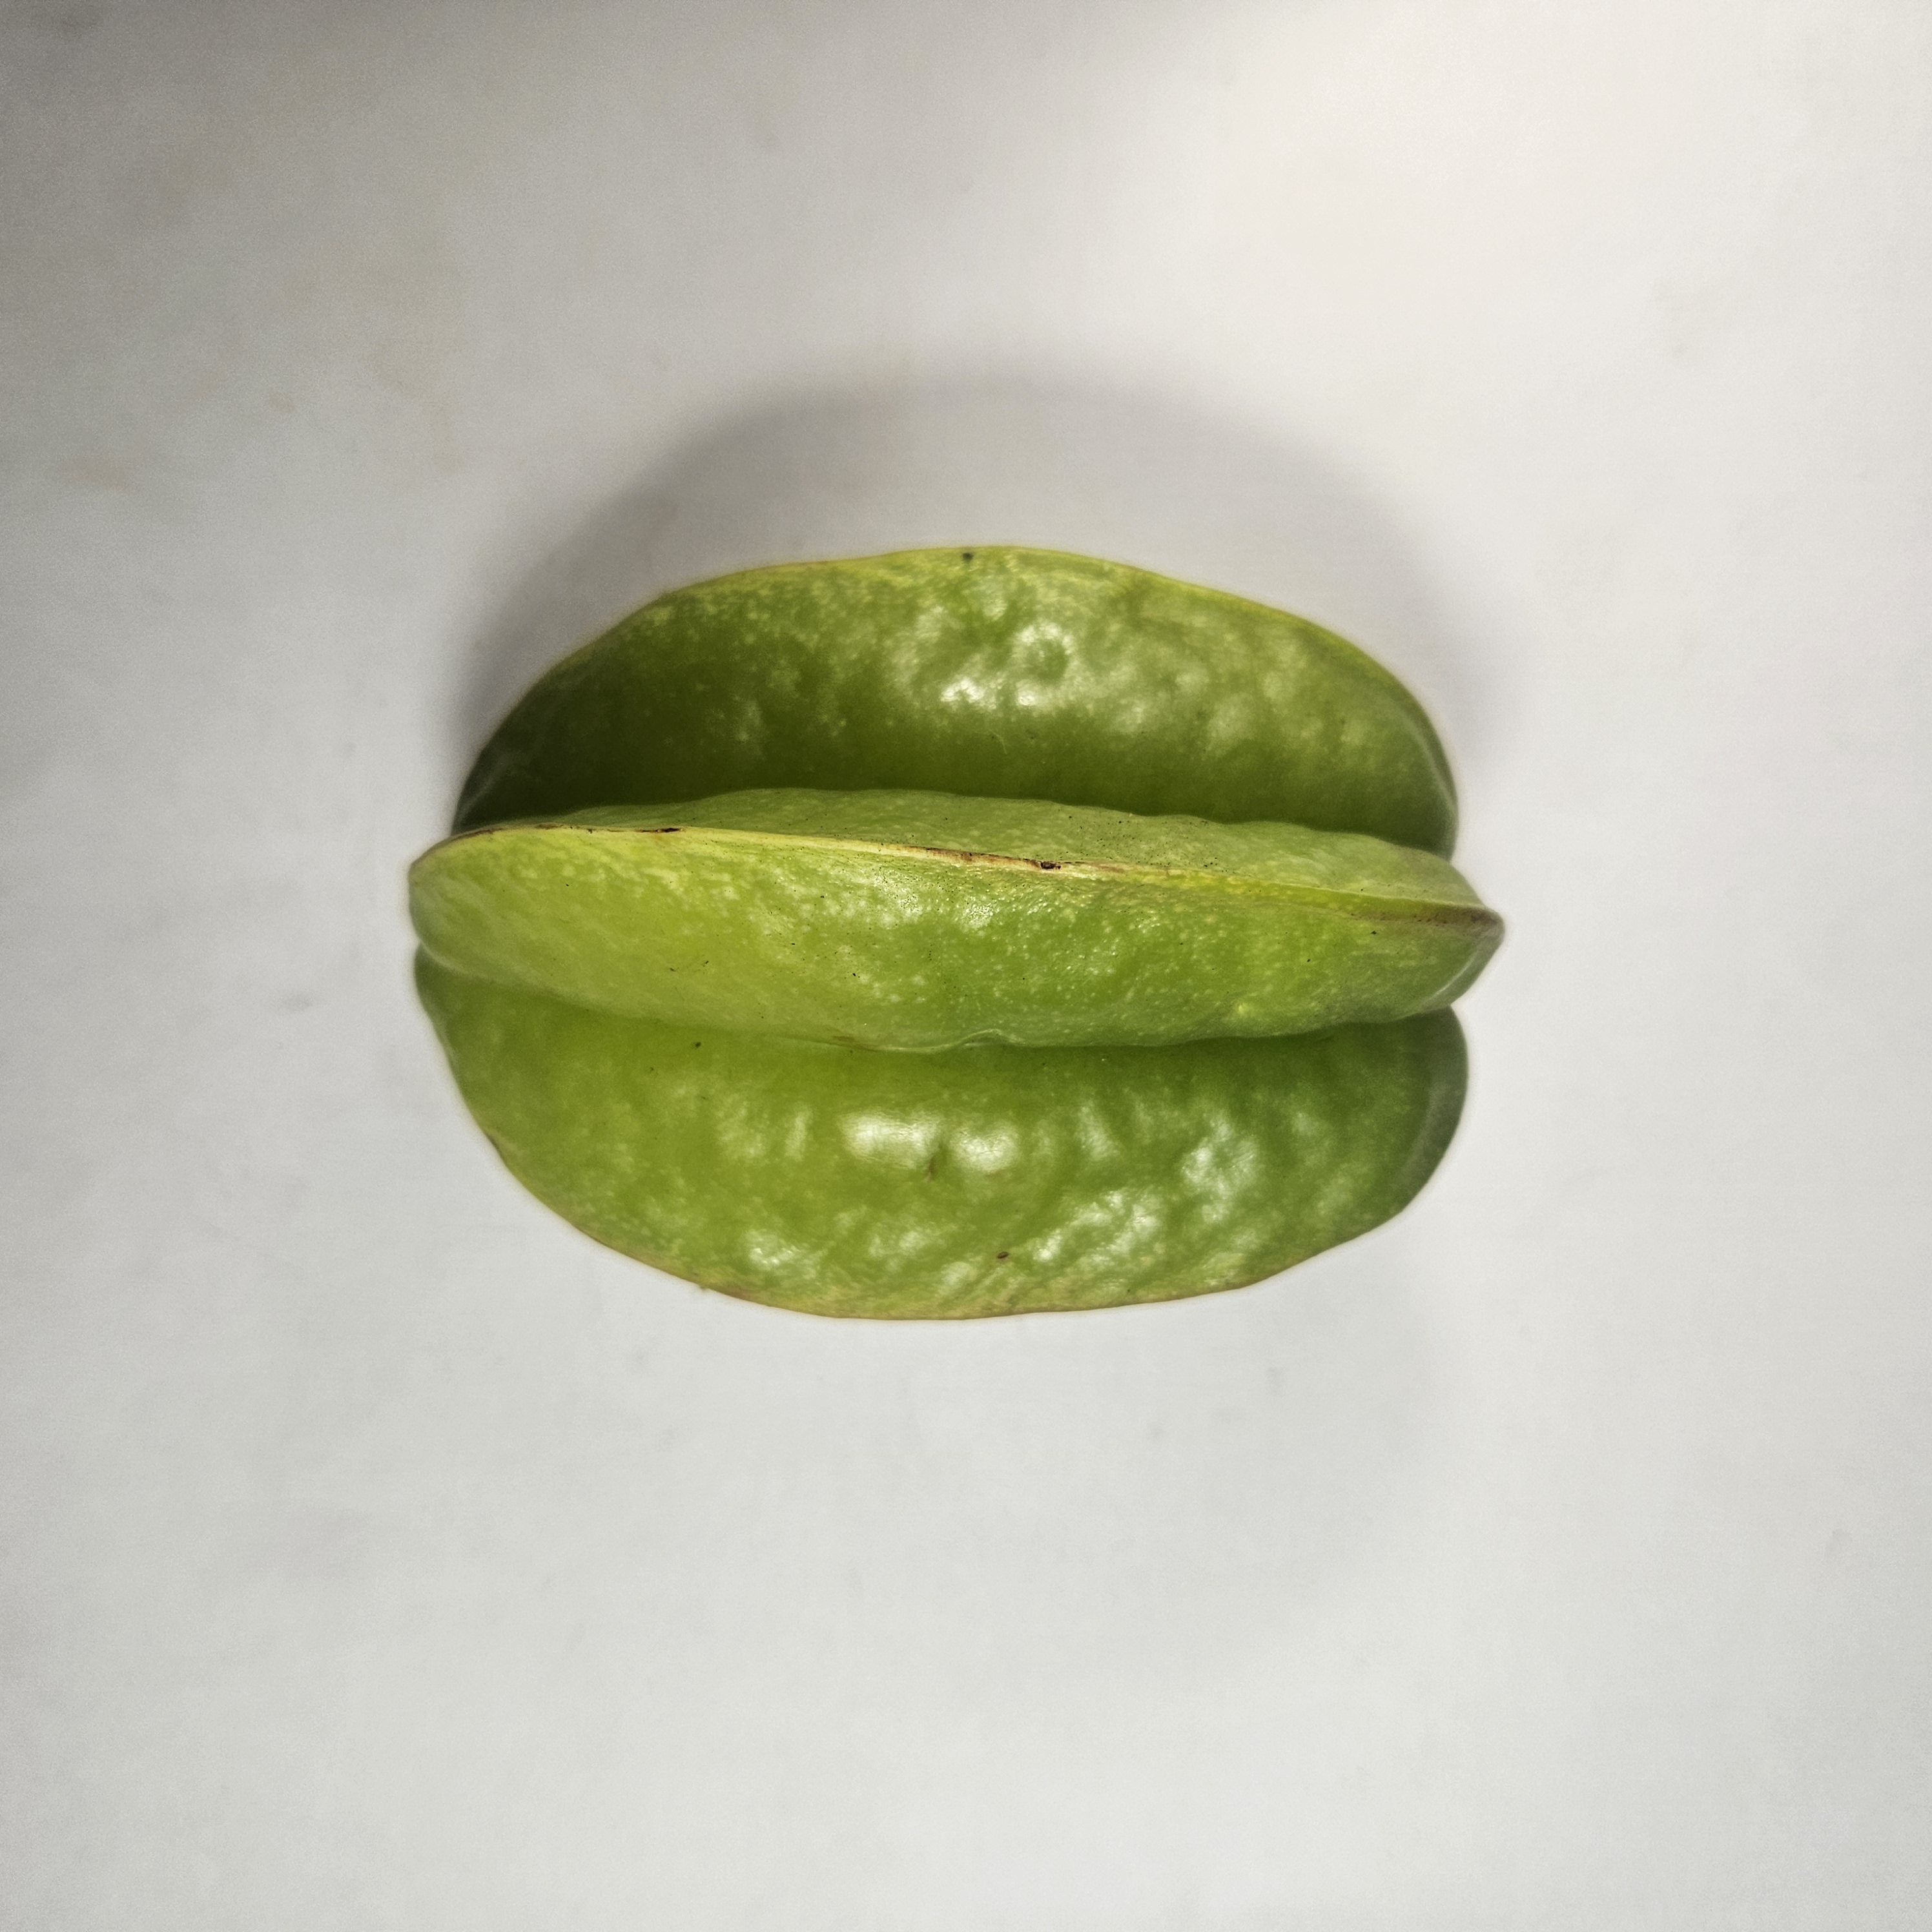
Label: Healthy Fruits